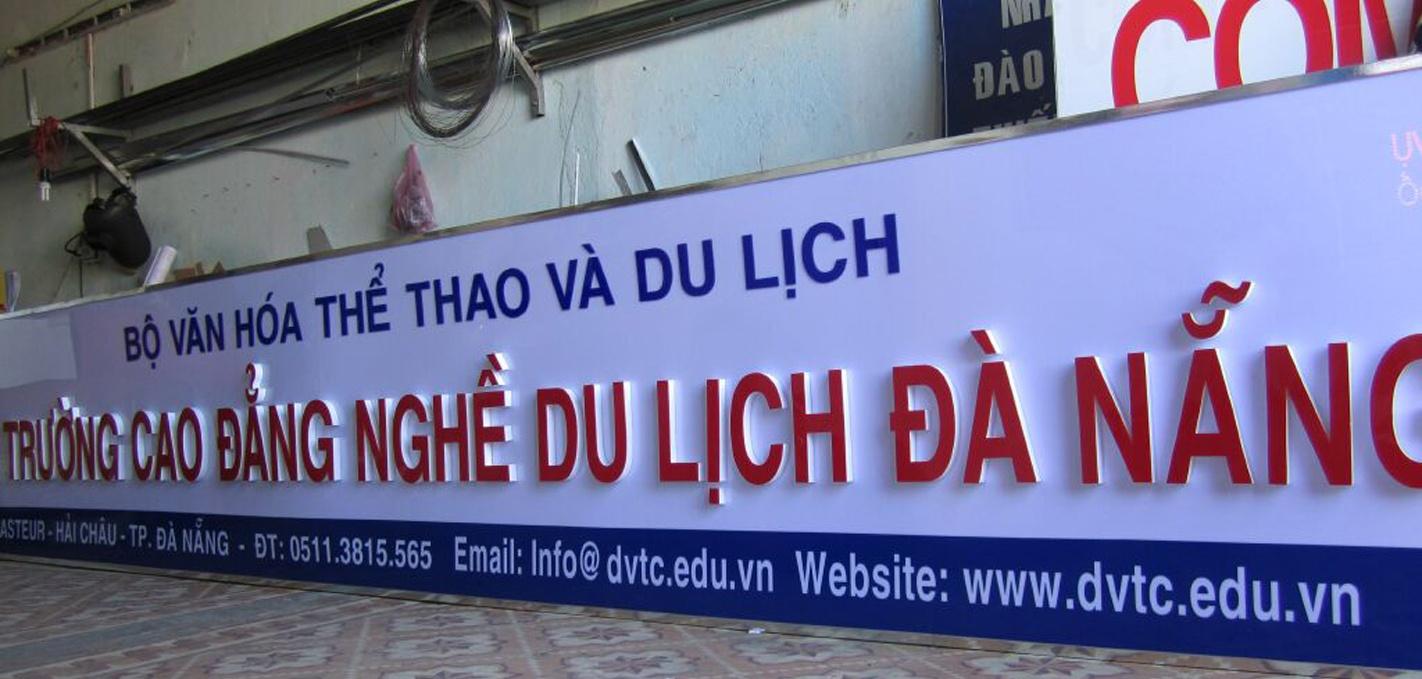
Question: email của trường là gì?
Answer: info@dctc. edu. vn